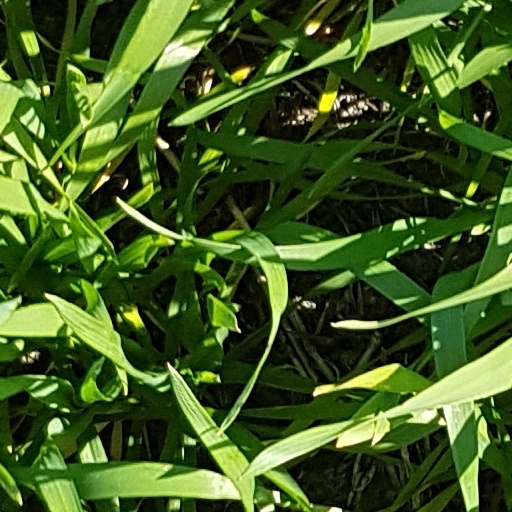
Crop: wheat